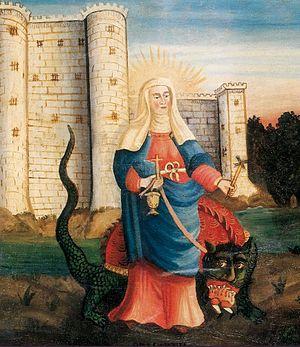
Marthe et la Tarasque XVIIIe siècle
La Tarasque [taʀask] est un animal du folklore provençal. Elle était censée hanter les marécages près de Tarascon, détruisant tout sur son passage et terrorisant la population. Ce monstre est une sorte de dragon à six pattes courtes comme celles d'un ours, un torse comme celui d'un bœuf, recouvert d'une carapace de tortue et muni d'une queue écailleuse se terminant par un dard de scorpion. Sa tête a été décrite comme étant celle d'un lion aux oreilles de cheval avec un visage de vieil homme. La Tarasque de Tarascon a été inscrite à l'inventaire du patrimoine culturel immatériel en France en 2019, cependant depuis le 25 novembre 2005, les fêtes de la Tarasque à Tarascon ont été proclamées, par l'UNESCO, comme faisant partie du patrimoine oral et immatériel de l'humanité et inscrites en 2008 parmi l'ensemble Géants et dragons processionnels de Belgique et de France.
Selon le Nouveau Testament, Marthe de Béthanie est une femme disciple de Jésus-Christ, sœur de Lazare et de Marie de Béthanie, qui assiste à la résurrection de son frère Lazare. Marthe est aussi mentionnée avec sa sœur Marie en Luc 10, 38-42 où elle offre l'hospitalité à Jésus. Enfin, l'Épître des apôtres, écrit apocryphe chrétien datant de 120 apr. J.-C., la présente comme une des principales femmes témoins de la résurrection de Jésus avec Marie de Magdala et Sara.